FAQ: Frequently Asked Questions

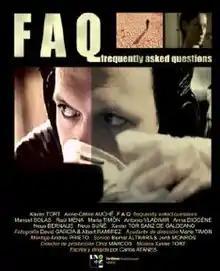
"FAQ: Frequently Asked Questions" movie poster

FAQ: Frequently Asked Questions is a feature-length dystopian movie, written and directed by Carlos Atanes and released in 2004.